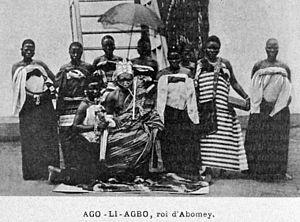
Ago-li-agbo, roi d'Abomey
Agoli-Agbo, de son nom de naissance, Gouthili, est traditionnellement le douzième et dernier roi d'Abomey. Il régna de janvier 1894 à 1900.